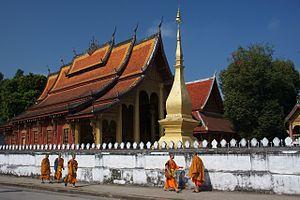
Luang Prabang est une ville du Nord du Laos, actuelle capitale de la province de Luang Prabang. Elle fut la capitale royale du Lan Xang du XIVᵉ siècle à 1946. La capitale effective fut Vientiane à partir de 1563, puis, après la séparation du royaume de Luang Prabang et du royaume de Vientiane en 1707, le titre de capitale du Lan Xang fut disputé entre les deux villes.